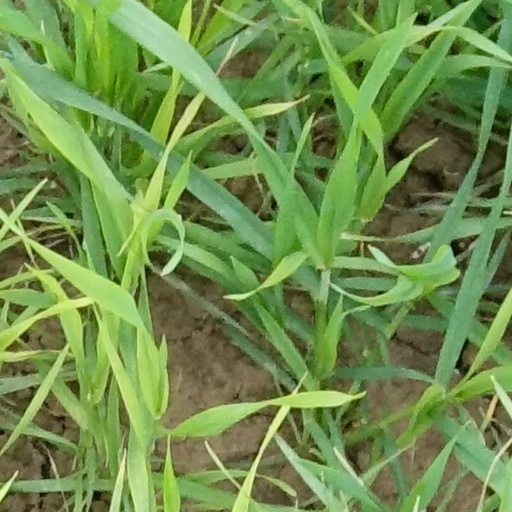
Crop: wheat